Marseille Naval Fire Battalion

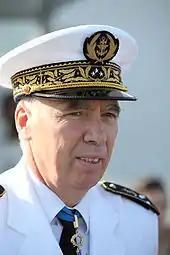
Vice Admiral Jean-Michel L'Hénaff, former commanding officer of the BMPM.

The battalion is commanded by a naval flag officer (currently Vice Admiral Charles-Henri Garié) as part of the Marseille garrison. He reports to the Minister of Defence, the Minister of the Interior and the Mayor of Marseille. Thus, rank insignia follow the French Navy practice.